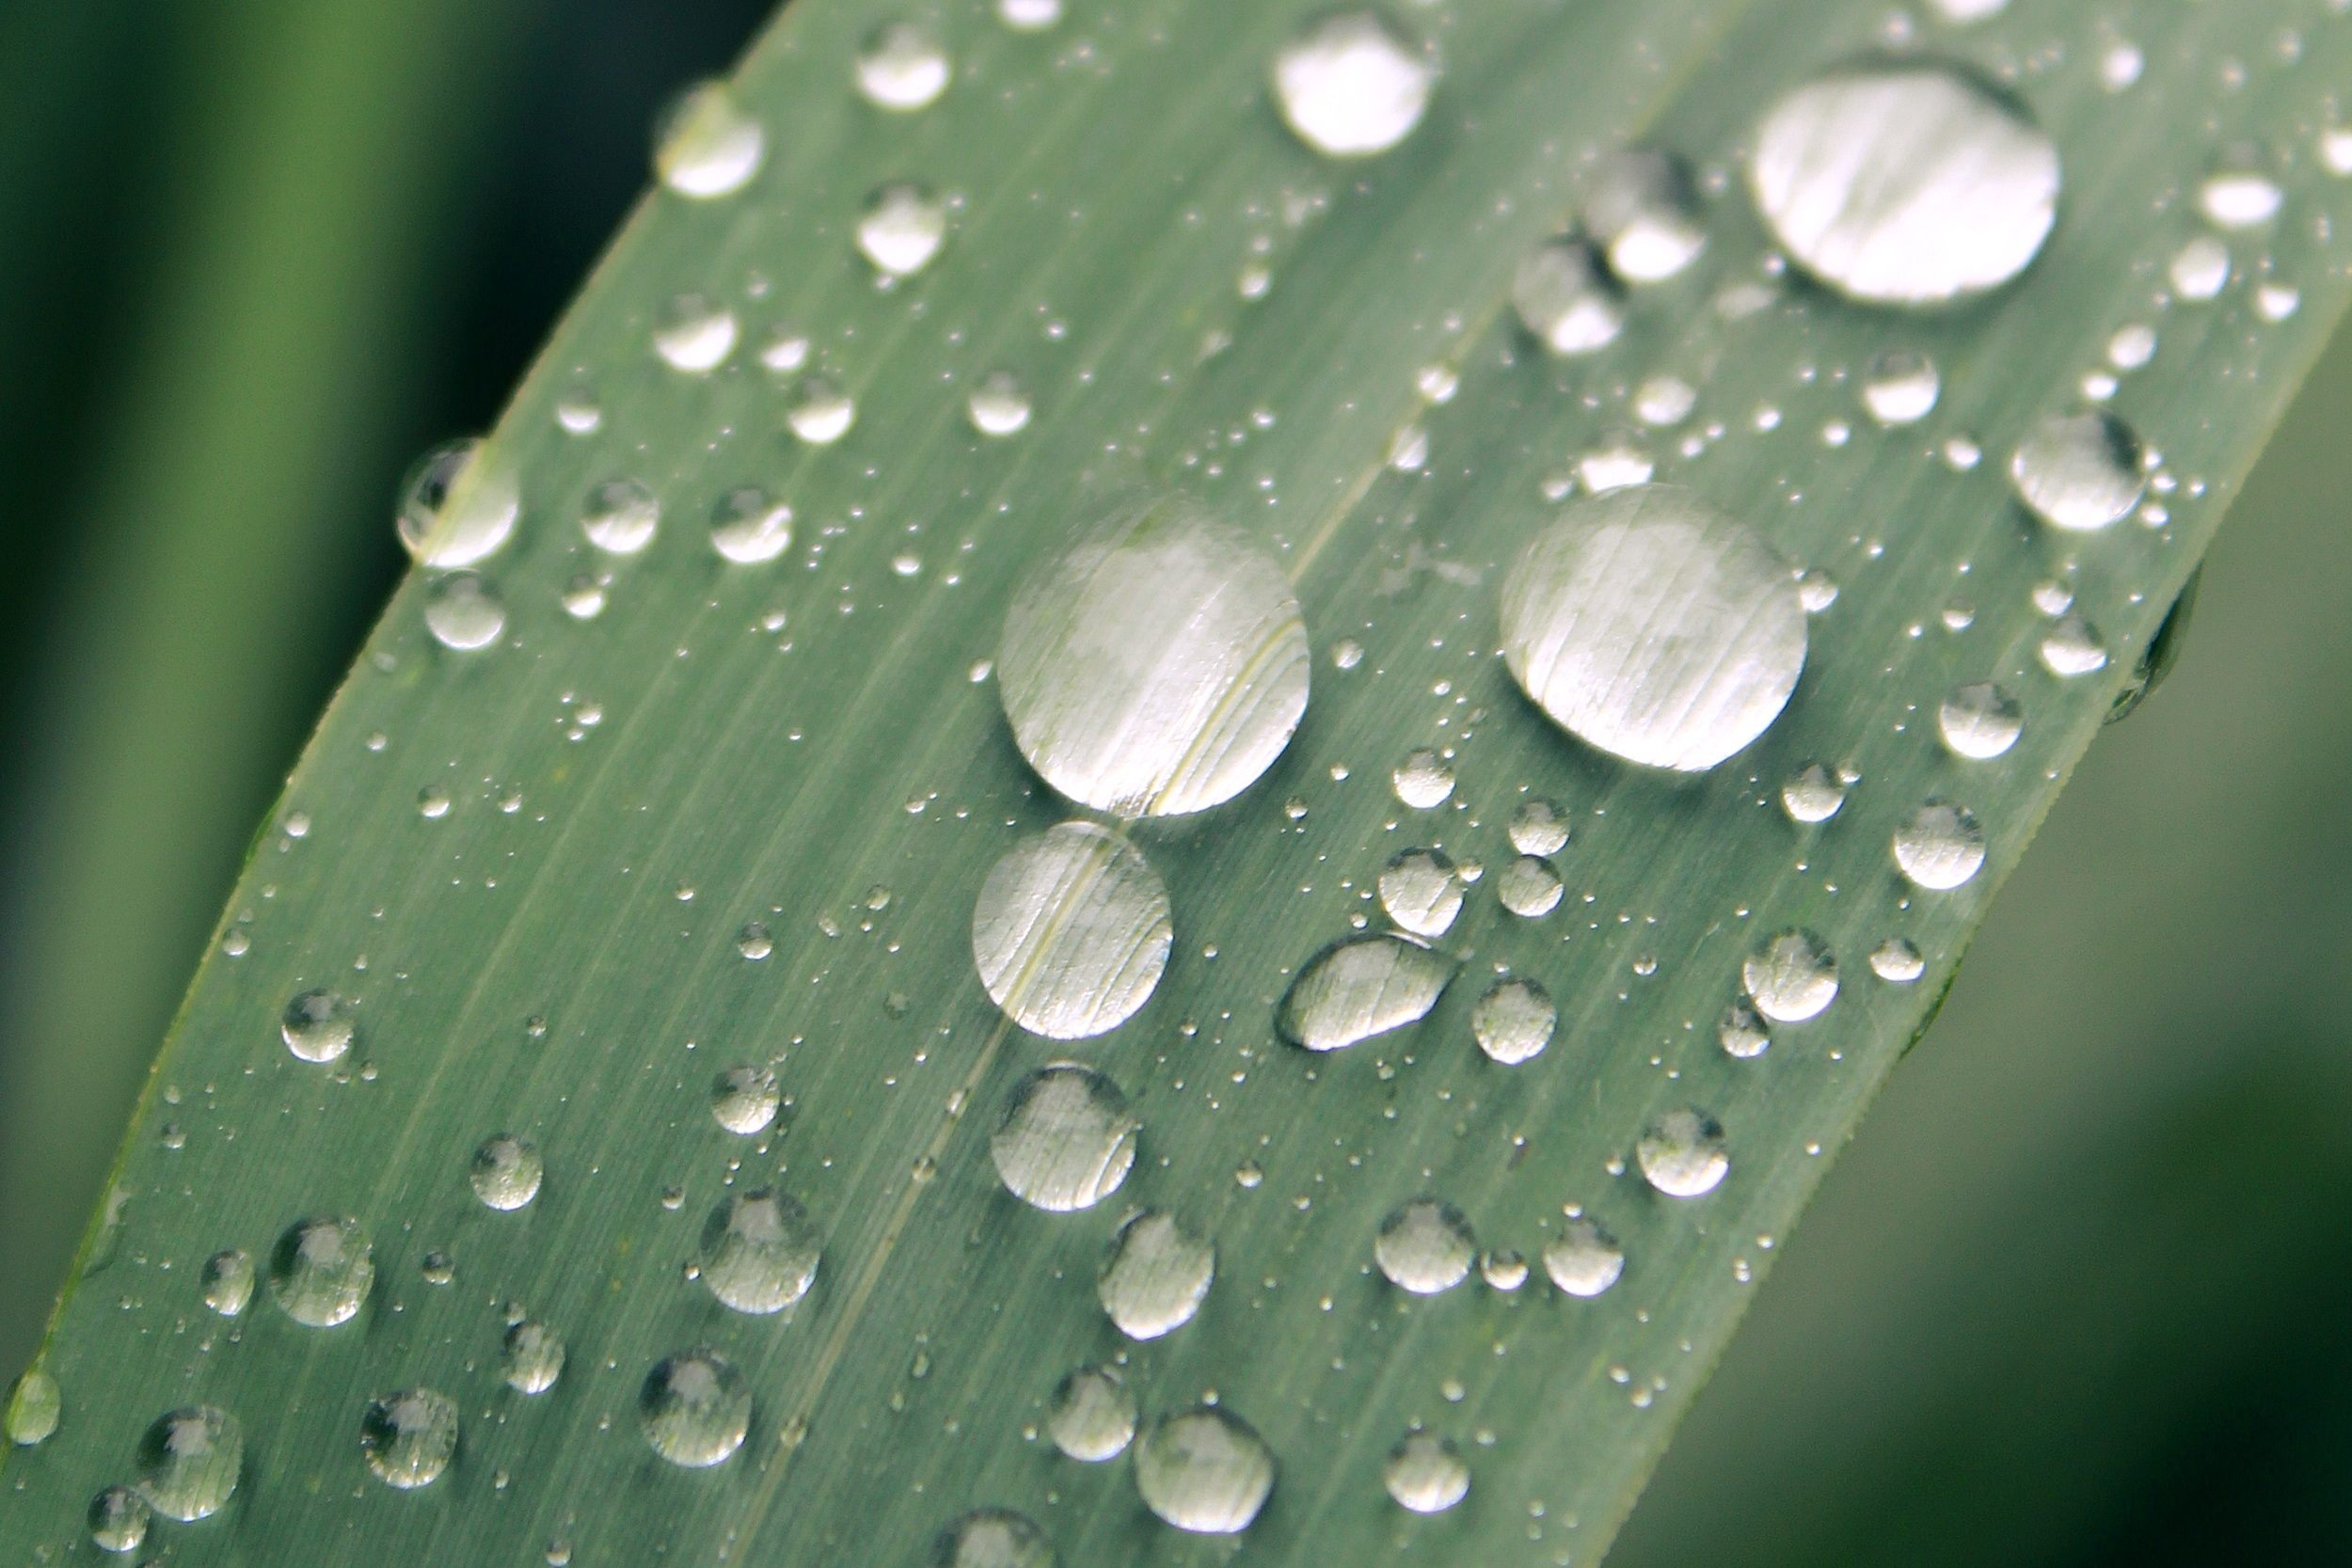
water, nature, grass, drop, dew, plant, photography, meadow, rain, leaf, flower, petal, raindrop, wet, green, garden, close, flora, drip, circle, close up, blade of grass, mood, moist, of course, beads, drop of water, moisture, macro photography, beaded, halme, rain beads, plant stem